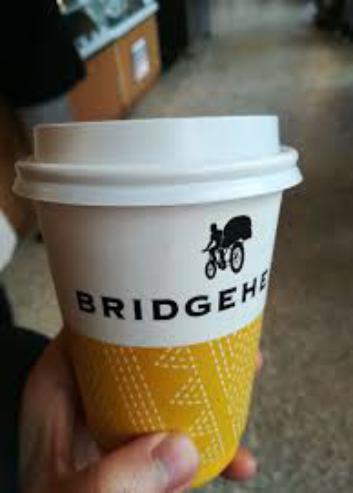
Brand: Bridgehead Coffee
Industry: Food